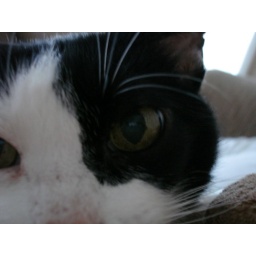
Our cat sitting on me tummy in the morning.